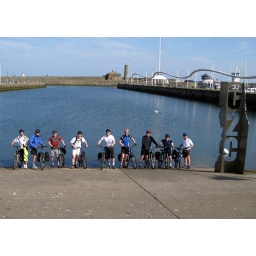
The start of the coast to coast bike ride in Whitehaven